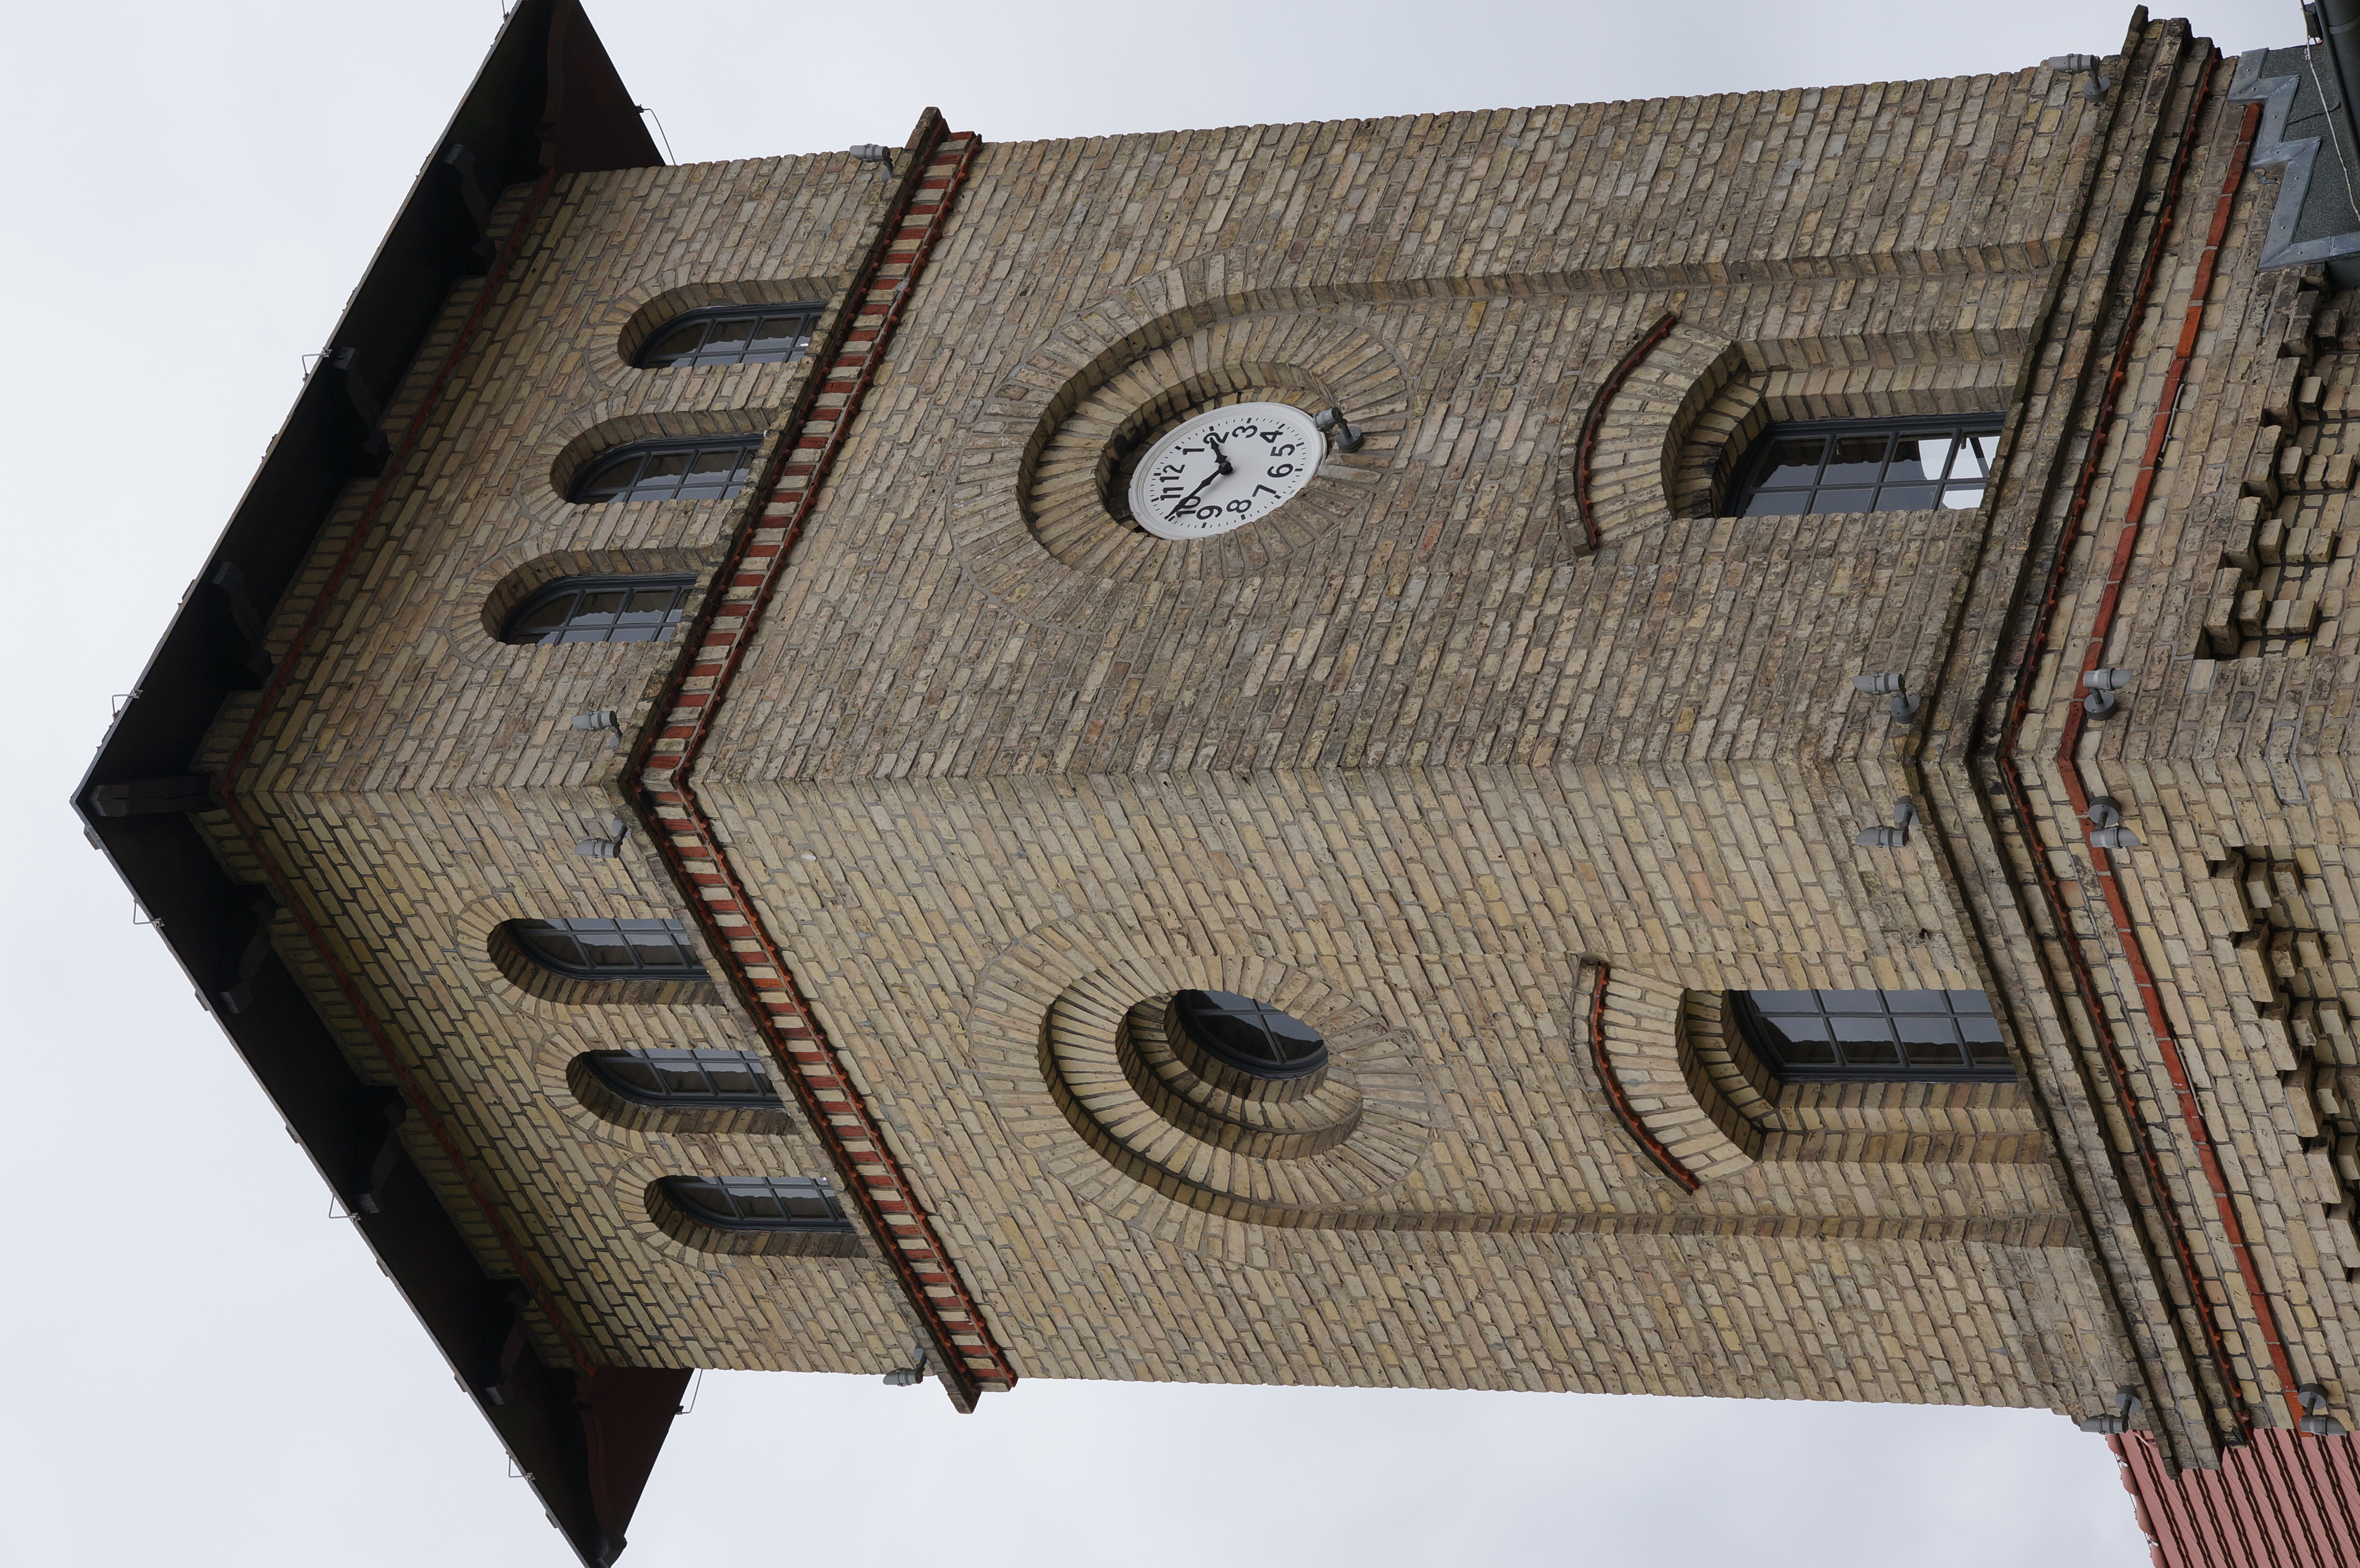
architecture, building, tower, facade, church, chapel, place of worship, clock tower, bell tower, 2015, steeple, germany, deutschland, berlin, synagogue, sony, sigma, 60mm, nex, nex6, lenstagged, steffenzahn, guessedberlin, sigma60mm, sigma60, sigma60mmf28dn, sigma60mmf28, sigma60mmf28dnart, sigma60mm128dn, gwbclaudialausb